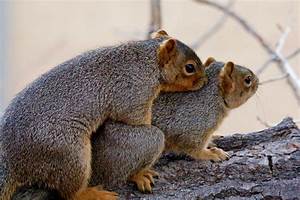
Label: scoiattolo